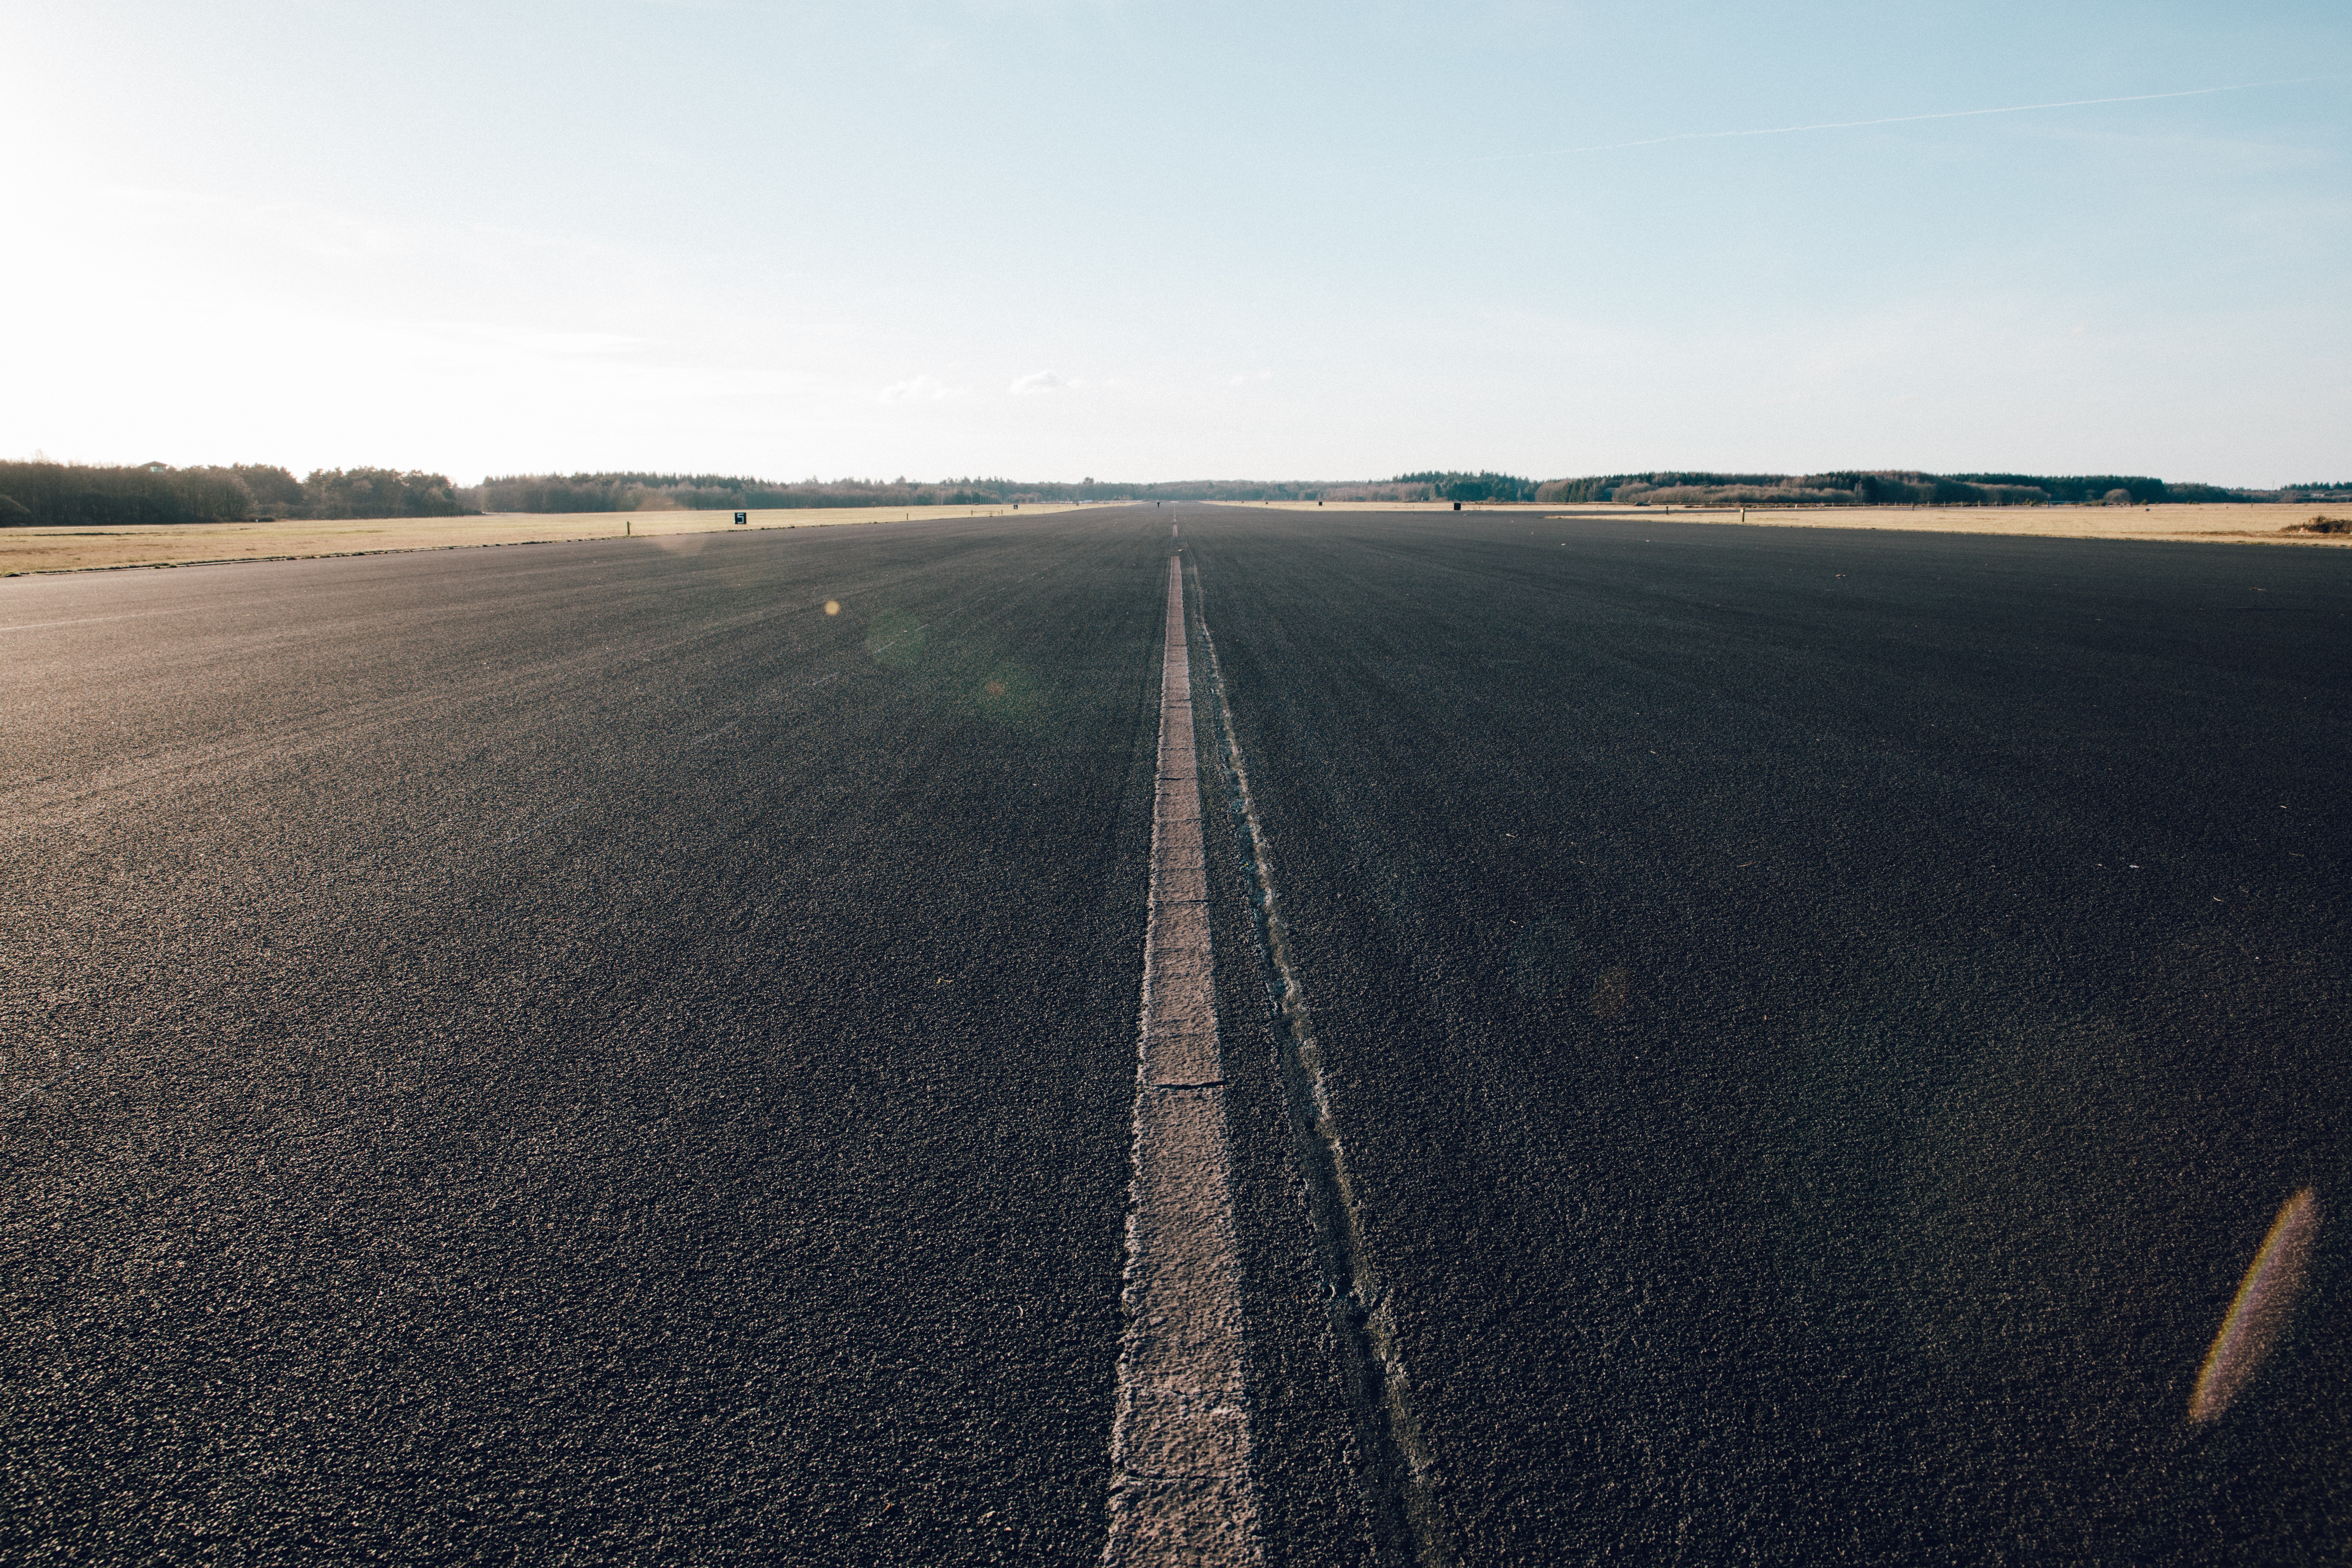
road, horizon, sky, asphalt, field, road surface, lane, plain, line, morning, highway, sunlight, ecoregion, fixed link, road trip, prairie, runway, landscape, cloud